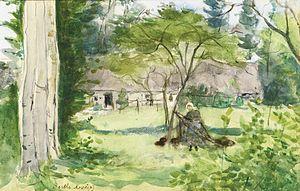
Berthe Marie Pauline Morisot, née le 14 janvier 1841 à Bourges et morte le 2 mars 1895 à Paris 16ᵉ, est une artiste peintre française, membre fondateur et doyenne du mouvement d'avant-garde que fut l'Impressionnisme.
La paille est la partie de la tige de certaines graminées, dites « céréales à paille », coupée avec l'épi à la moisson.